Silver Dollar Pizza

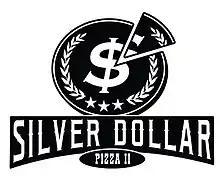
Logo for Silver Dollar II

MacBale converted La Bella Napoli into Silver Dollar II Pizza Sports Bar, or simply Silver Dollar II. The sports bar was "recently closed", as of October 2014. By 2015, Silver Dollar II was replaced by Broadway on Deck, an outpost of On Deck Sports Bar Grill. "The Oregonian" said Silver Dollar II operated on Northwest Fifth Avenue, as of 2022.